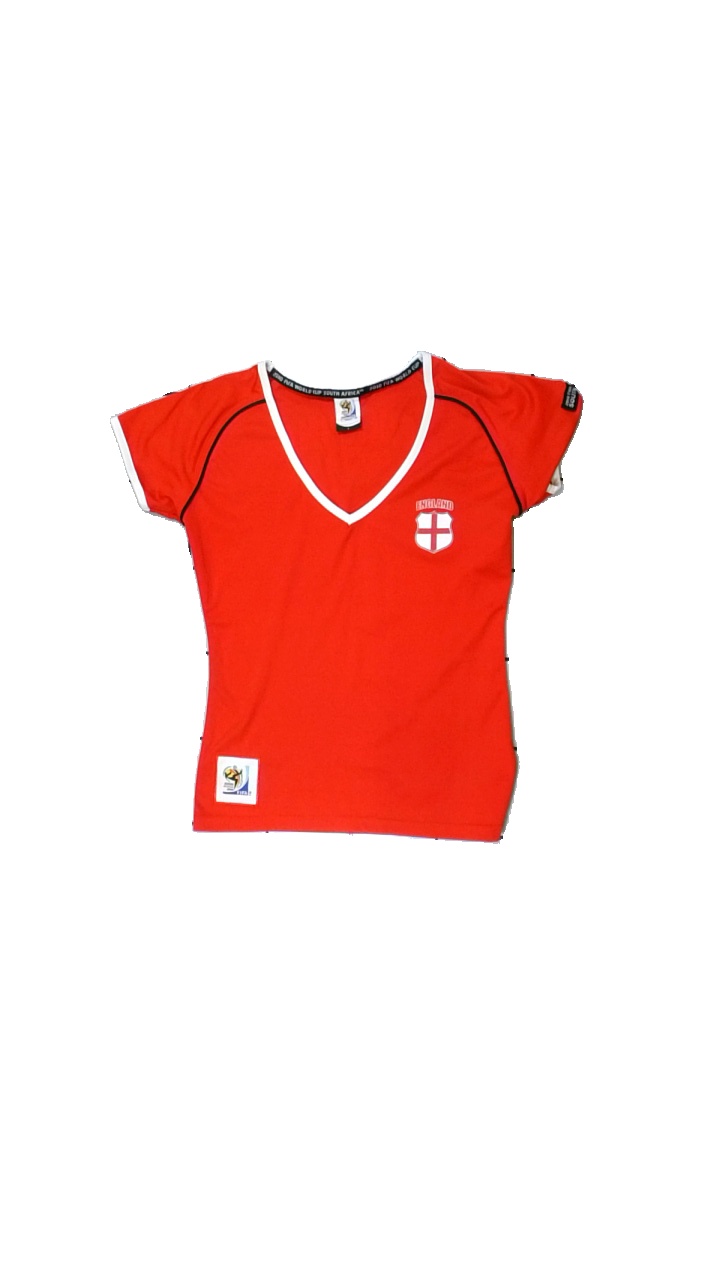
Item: Training Top (Ladies)
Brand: Fifa
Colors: White, Red, Black
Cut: Regular, V-collar
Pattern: Logo print
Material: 100% polyester
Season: All
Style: Sports
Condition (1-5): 5
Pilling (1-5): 5
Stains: none
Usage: Reuse
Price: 50-100